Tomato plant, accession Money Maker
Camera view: bottom (45 deg); turntable rotation: 60 degrees
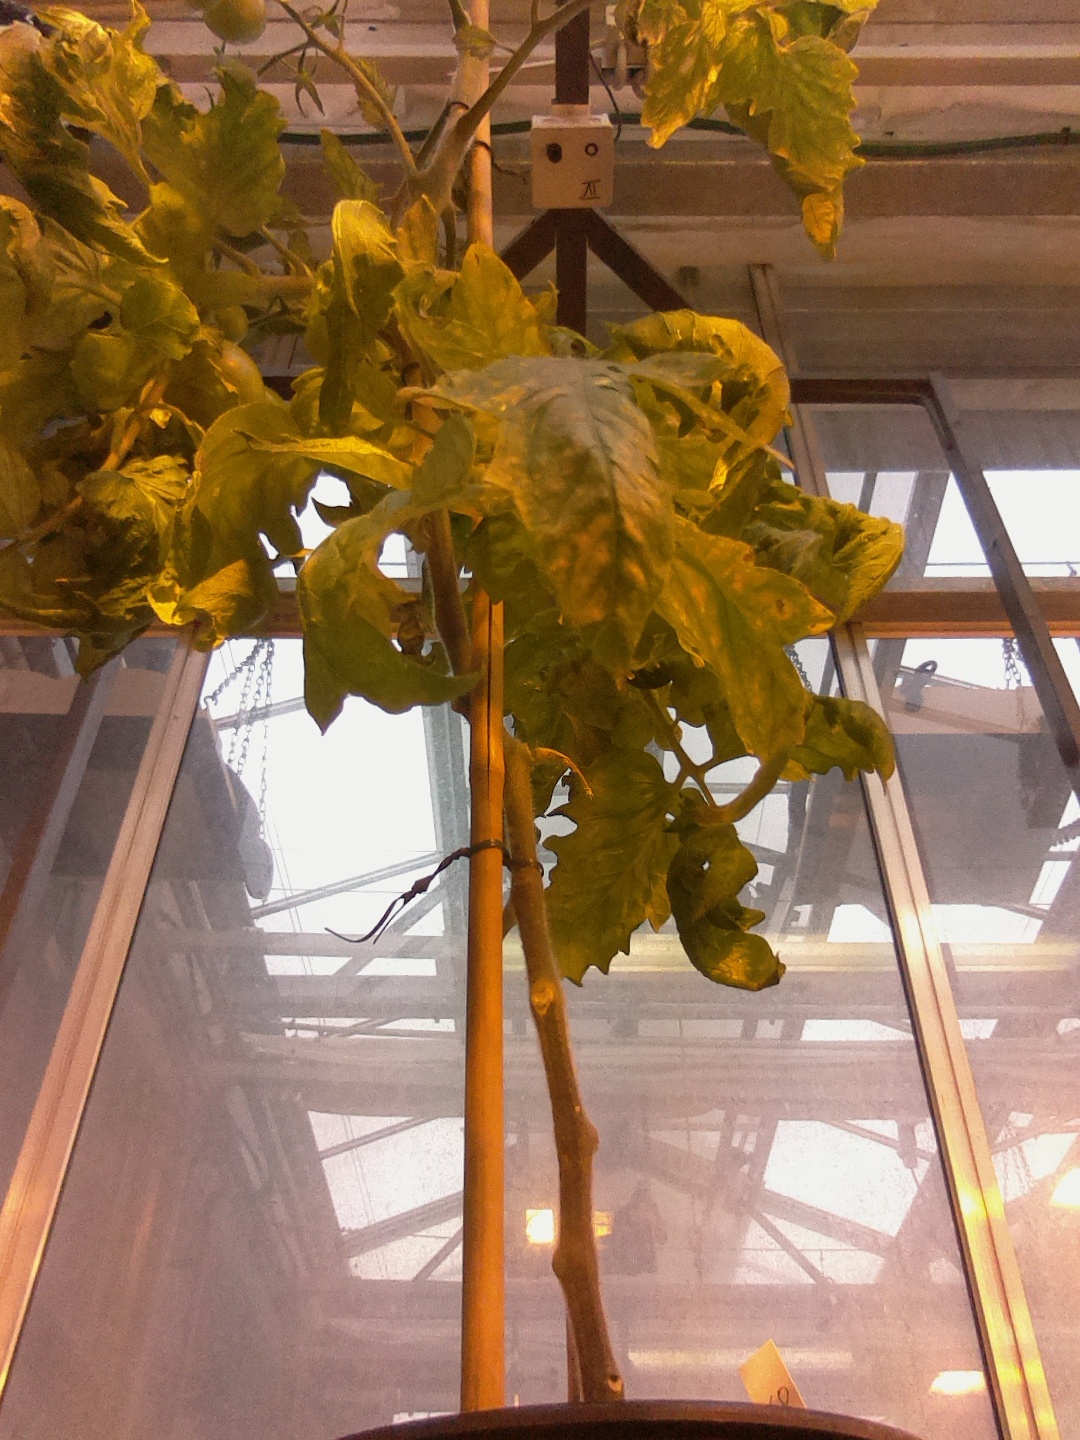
BBCH growth stage 78: 80% -90% of final fruit size